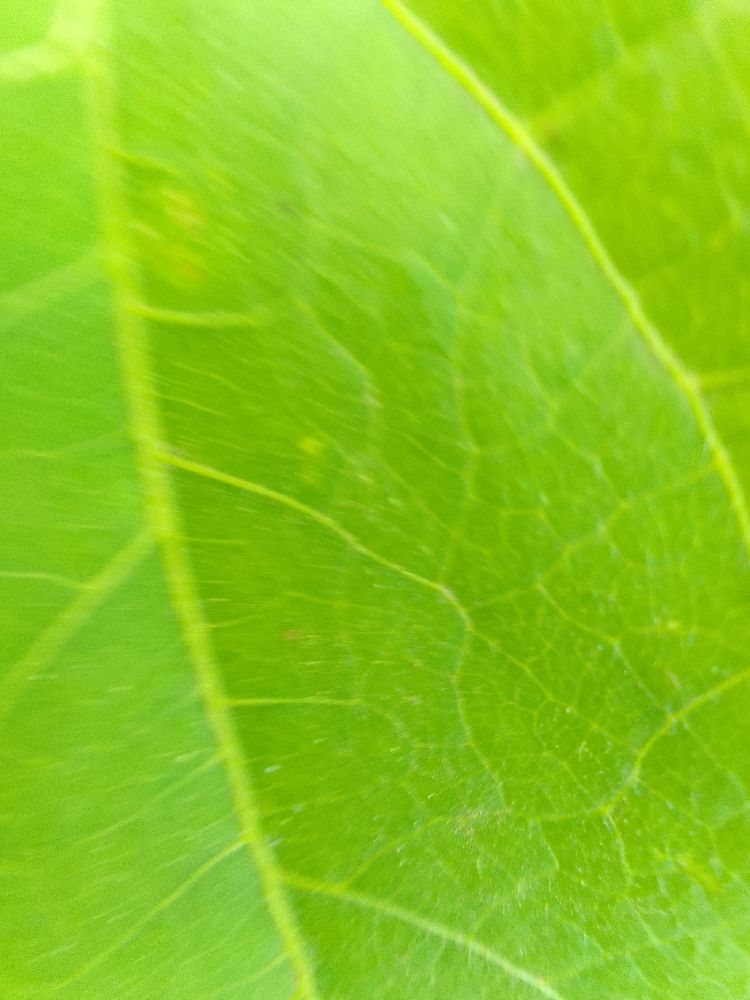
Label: healthy